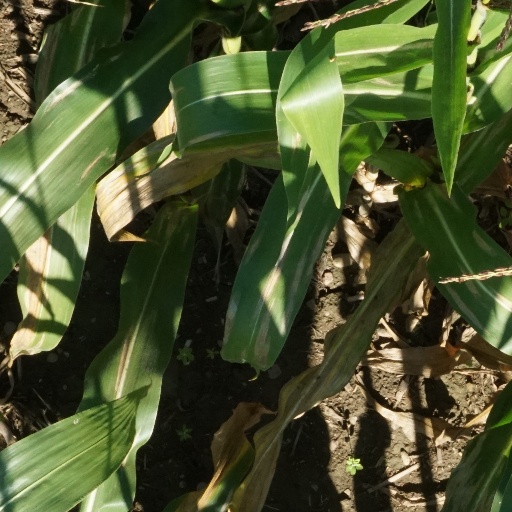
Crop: maize; corn